Demián Bichir

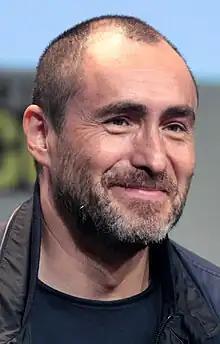
Bichir at the 2015 San Diego Comic-Con

Demián Bichir Nájera (born 1 August 1963) is a Mexican actor. After starring in telenovelas, he began to appear in Hollywood films. He was nominated for the Academy Award for Best Actor for his role in "A Better Life".